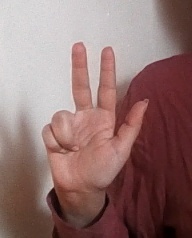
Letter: al